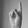
ASL letter: K